Question: Please indicate a possible affordance area of bicycle that can be used for sitting on
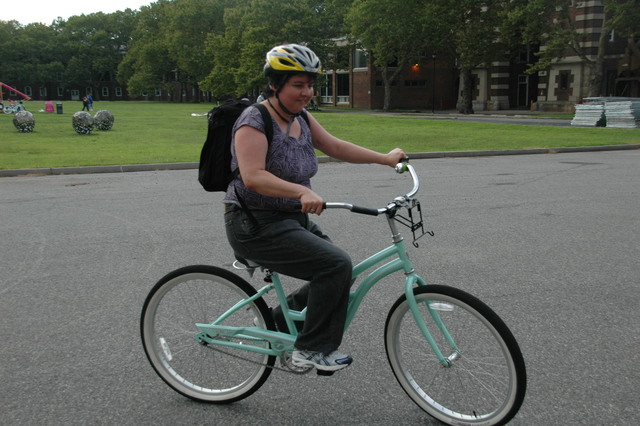
Answer: [228.5, 247.5, 289.5, 270.5]